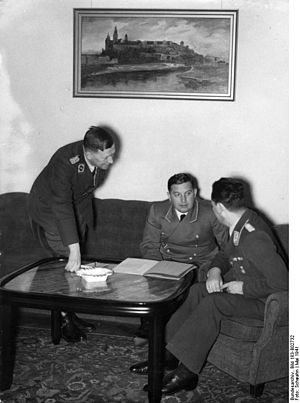
Josef Bühler
Josef Bühler med ansigt mod kamera
Josef Bühler var en tysk jurist og embedsmand i det nationalsocialistiske Tyskland.